Elizabeth Smith-Stanley, Countess of Derby

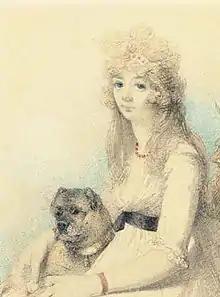
Portrait of Lady Elizabeth Henrietta by George Chinnery (1794).

By the time of her first London season, Lady Elizabeth (also known as Betty) was considered very eligible, with her name being linked to many young noblemen. In 1773, the wealthy Edward Smith-Stanley, Lord Stanley came of age and pursued "a brief and fervent courtship" with Lady Elizabeth, holding an opulent party in her honour. The following year, during their engagement, he held an even more extravagant party with the young couple dressed in Anthony van Dyck-style costumes. On 23 June 1774, the two were married. Playwright John Burgoyne hosted a "glittering" assembly after the wedding, in which he wrote the comedy "The Maid of the Oaks" in honour of the occasion. The extravagant event included choreographed dancers, acrobatic troupes, famous opera singers, and – for the grand finale – a mock wedding attended by nymphs with Lady Elizabeth presented at its altar.